Brian Rolle

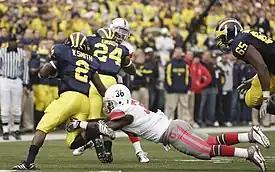
Rolle attempts a tackle on Vincent Smith in 2009

Brian Rolle (born November 20, 1988) is an American former professional football linebacker. He was selected by the Philadelphia Eagles in the sixth round of the 2011 NFL draft. He played college football at Ohio State. Rolle was a two-year starter at middle linebacker for Ohio State and led the Buckeyes with 76 tackles as a senior.